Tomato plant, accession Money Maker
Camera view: vertical (180 deg); turntable rotation: 330 degrees
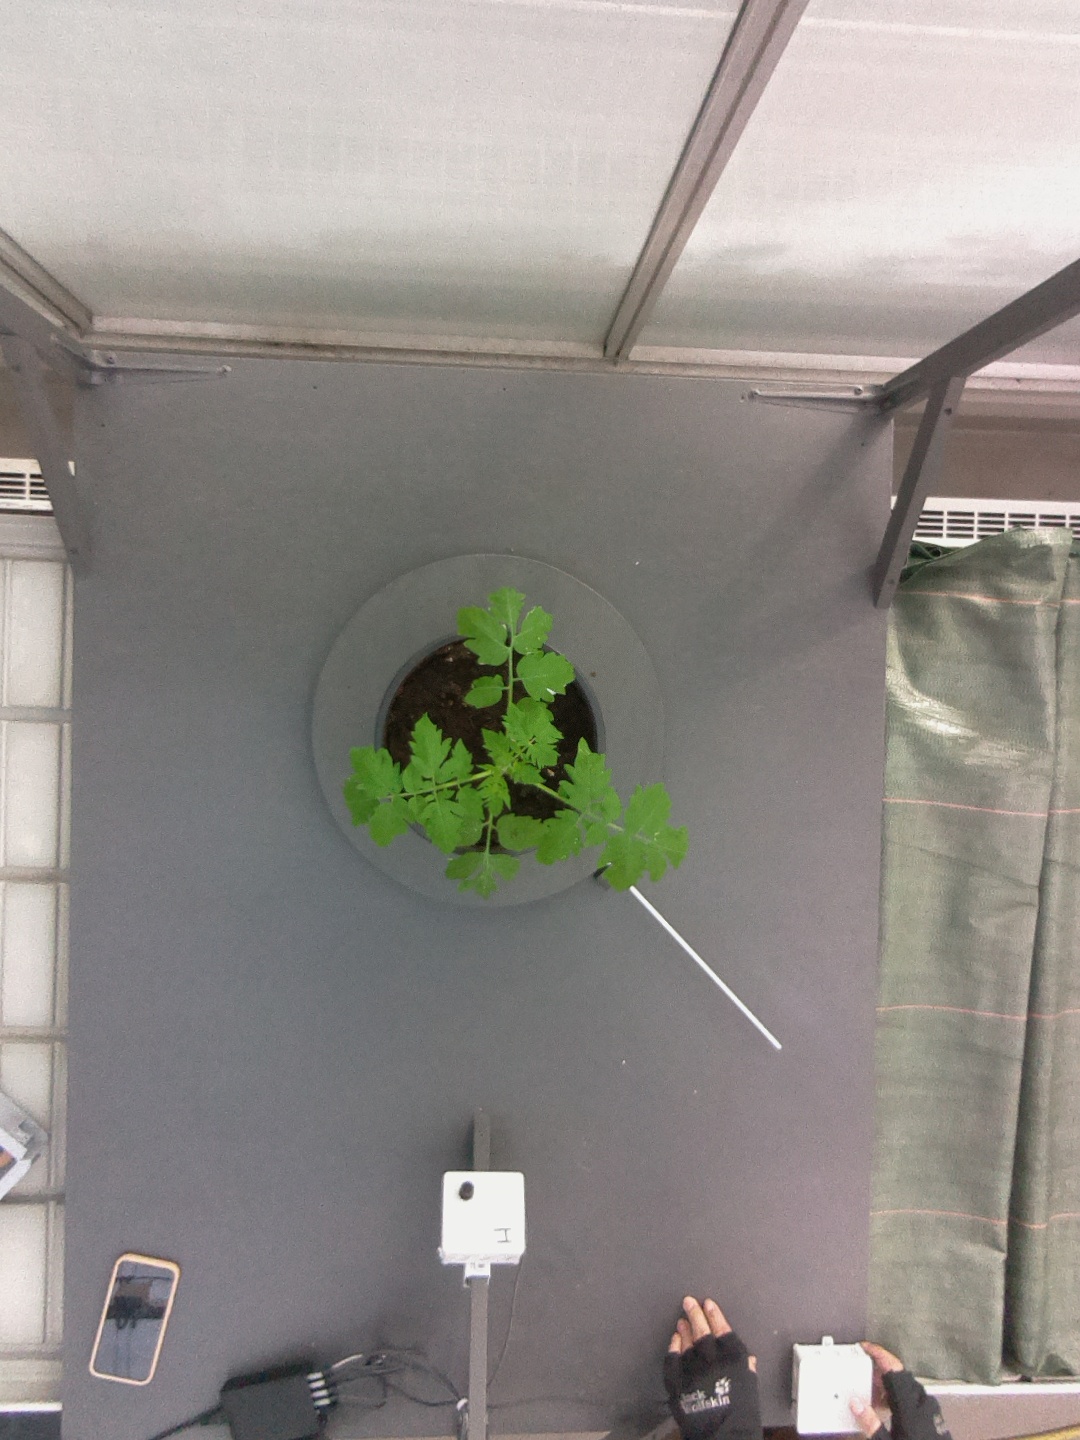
BBCH growth stage 13: 6 of true leaves visible